Antonio Pérez de Olaguer

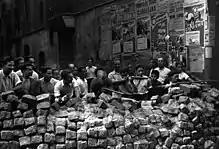
1936 coup in Barcelona

In the Francoist era Pérez de Olaguer remained engaged in numerous Catalan Catholic cultural initiatives, those flavored by Traditionalism rather than those advancing a Christian-Democratic outlook. He was the moving spirit behind 1954-co-founded Asociación de San Francisco de Sales, acted in Amigos de Sagrada Familia and Congregaciones Marianas, lectured at Schola Cordis Iesu and galvanized Patronato O.F.O.R.S. In terms of literature he presided over Agrupación Literaria Ibero-Americana; in terms of theatre headed Fomento del Espectáculo Selecto y del Teatro Asociación, contributed to Congreso Regional de Teatro de Aficionados and the . In terms of charity he animated Asociación de Amigos de San Lázaro and especially supported Leprocomio de Fontillas, apart from countless other involvements in educational or religious events.